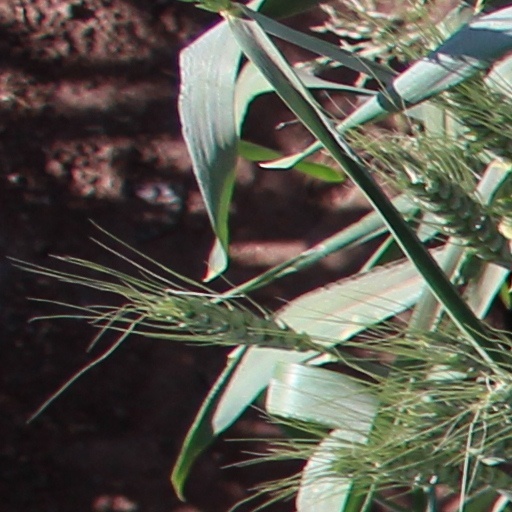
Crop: wheat